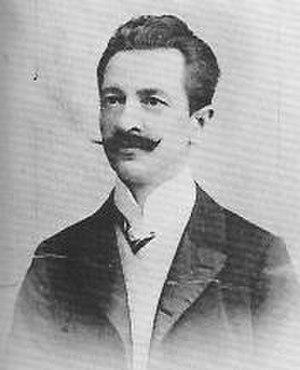
Cyril Genik est un traducteur, agent d'immigration, propriétaire de journal et leader communautaire d'origine ukrainienne.